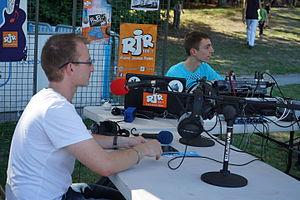
un direct de RJR lors de Reims Vital été 2015.
RJR - Radio Jeunes Reims est une station de radio associative diffusant en FM sur Reims et sa périphérie sur le 106.1, ainsi qu'en streaming sur son site Internet. Elle diffuse principalement de la musique, dont un fort pourcentage de productions locales, et propose également des rendez-vous d'informations le midi en semaine.